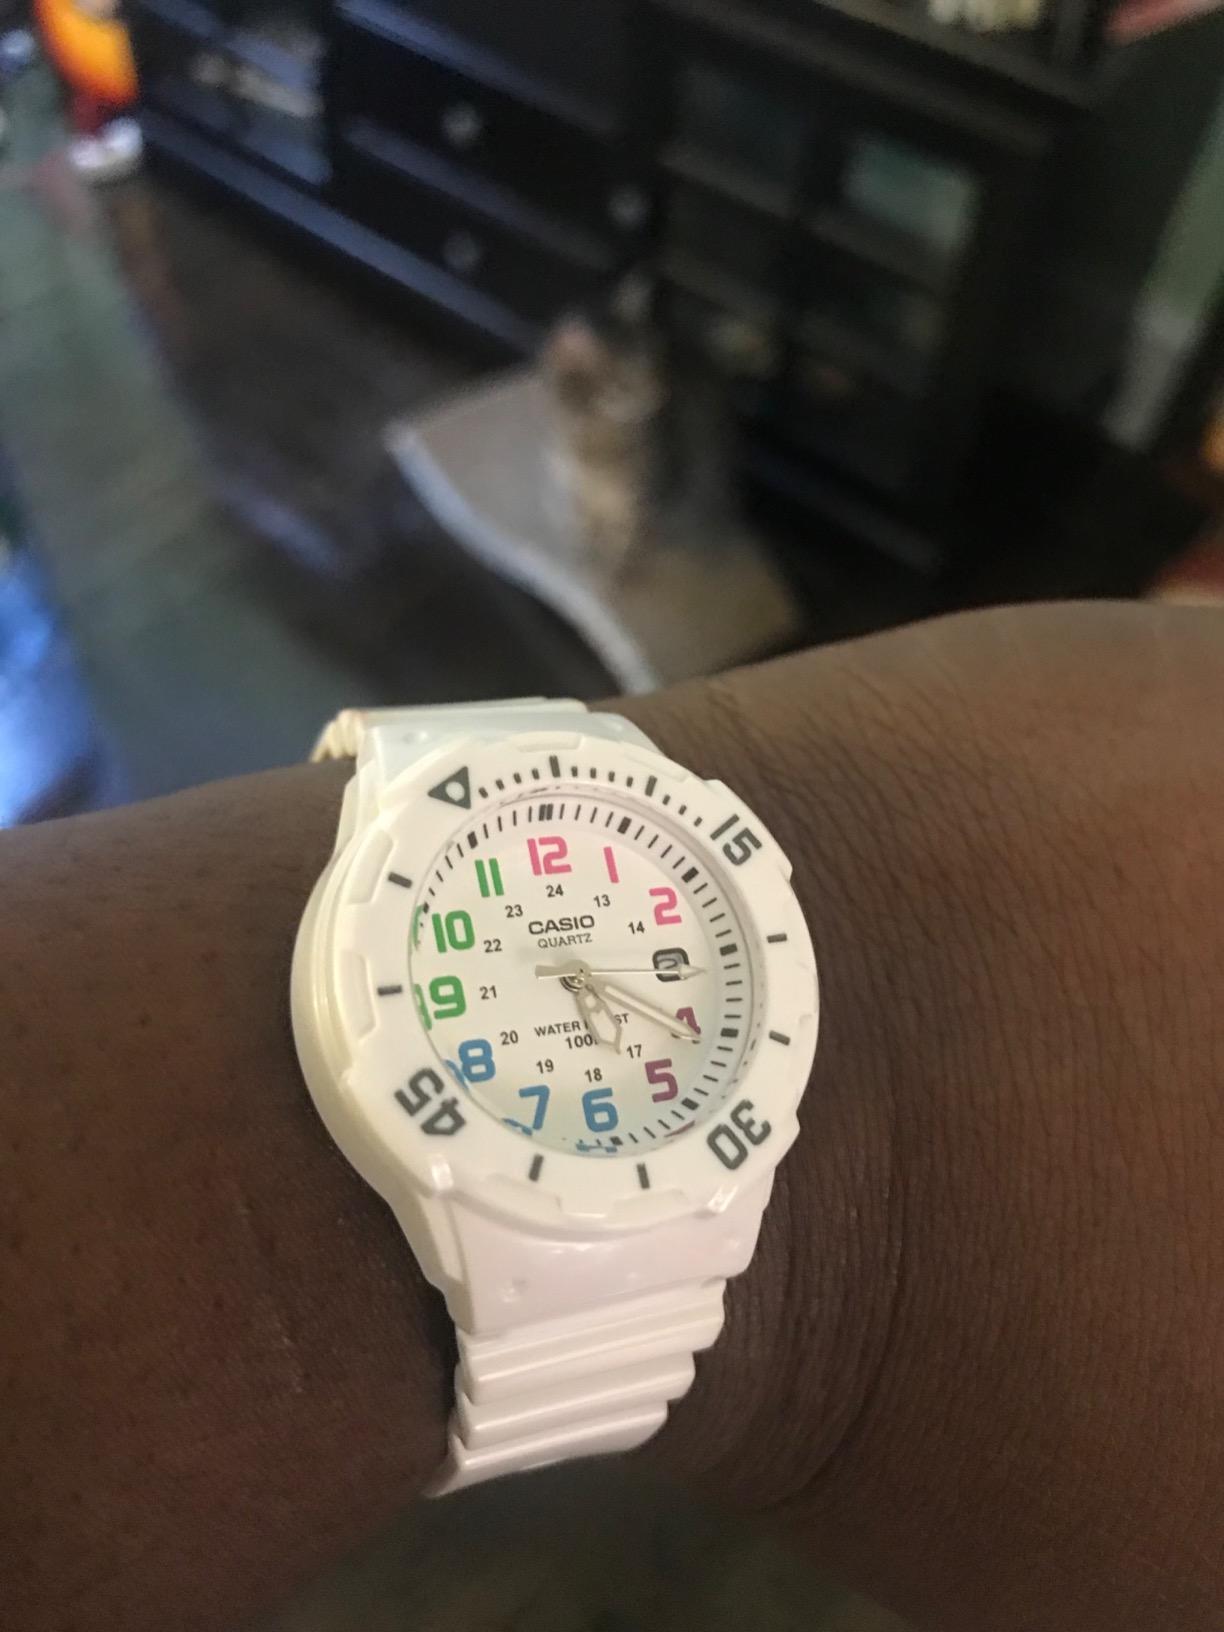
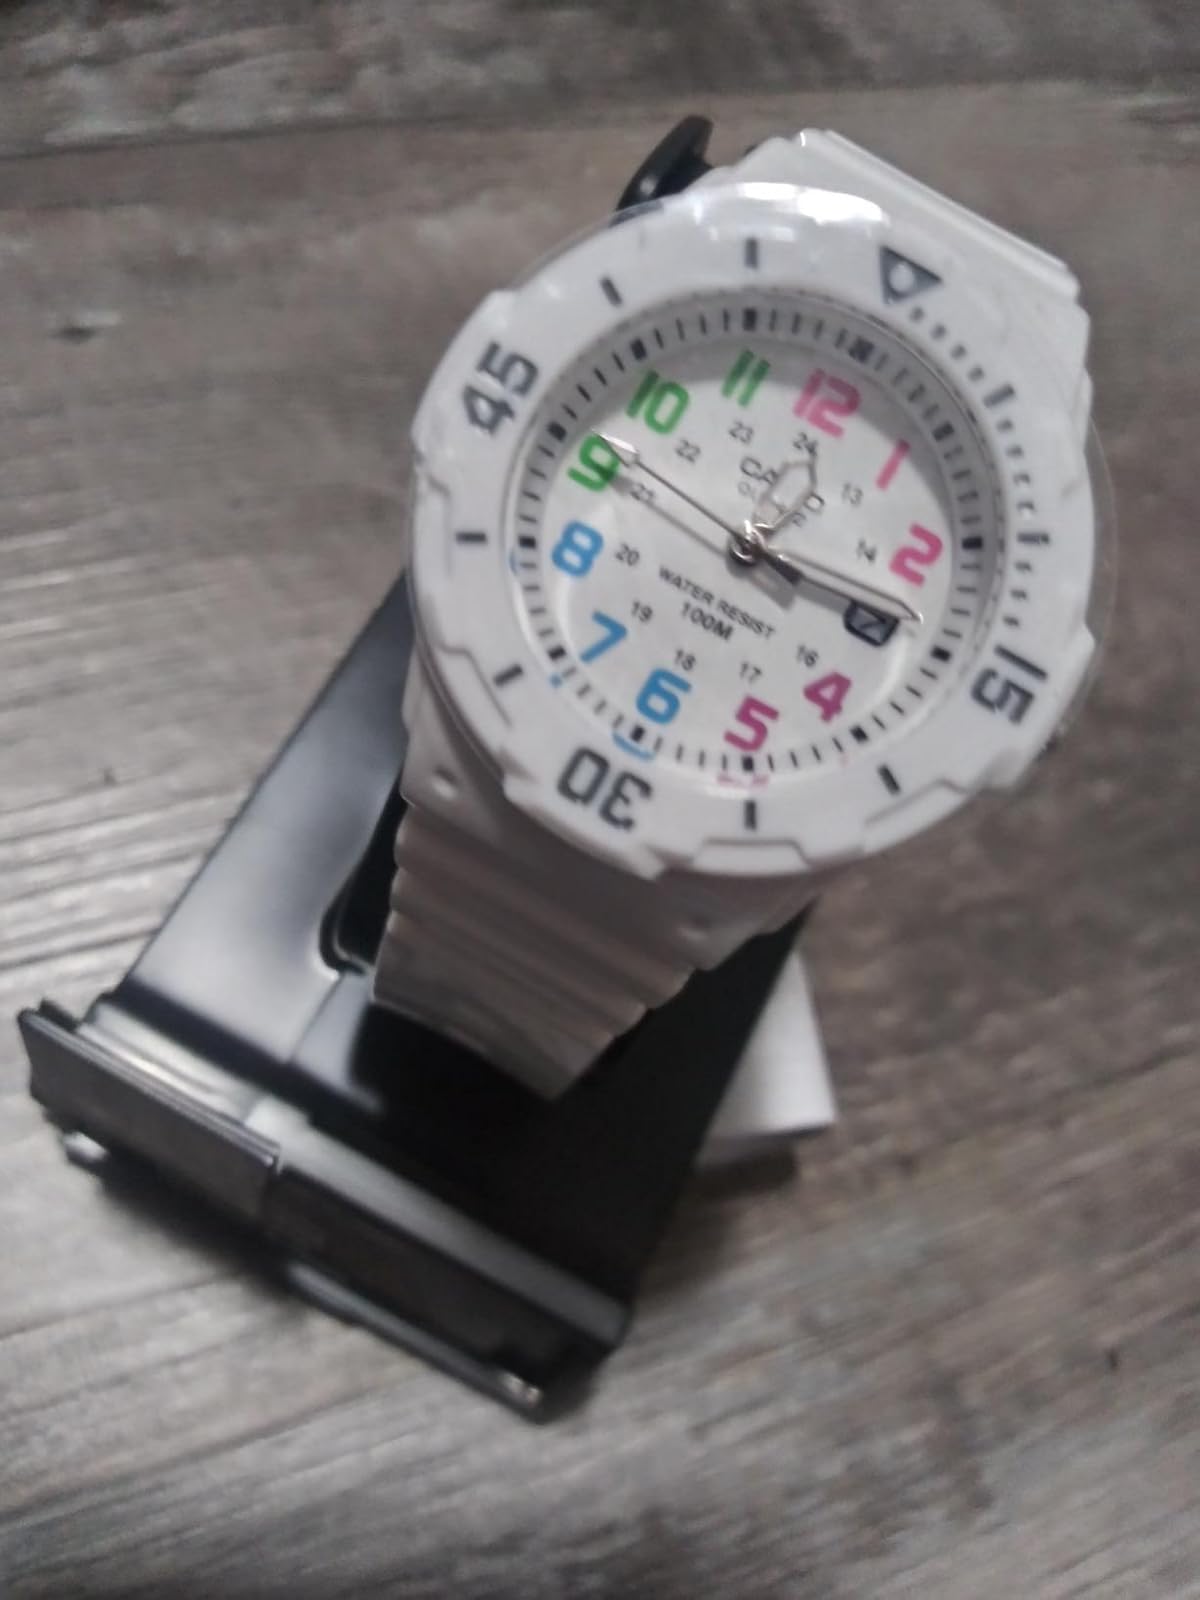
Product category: accessories_watch
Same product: yes